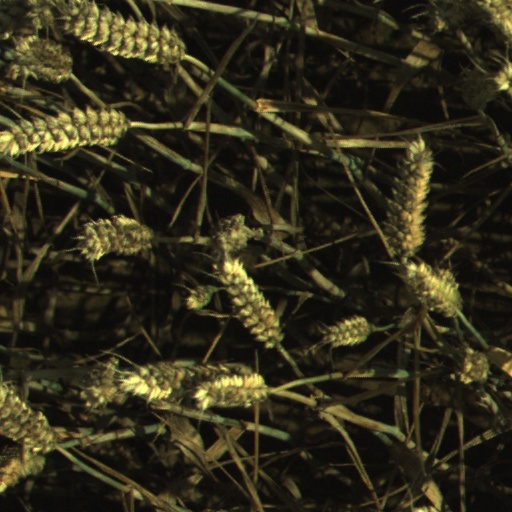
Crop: wheat